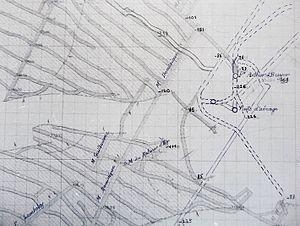
Plan du fond du puits Arthur-de-Buyer
Le puits Arthur-de-Buyer est l'un des principaux puits des houillères de Ronchamp, situé sur le territoire de la commune de Magny-Danigon, dans le département français de la Haute-Saône et la région Bourgogne-Franche-Comté. Ce puits est creusé dès 1894 pour assurer l'avenir de la compagnie minière qui se trouve dans une situation délicate à cette époque. Le projet est mené par Léon Poussigue, directeur des houillères depuis 1891. Il est chargé de diriger des travaux de creusement, de concevoir les bâtiments et d'installer chaque machine. Le siège est baptisé du nom du président Arthur de Buyer, en fonction depuis 1876 et parti en retraite lors de la mise en activité de la fosse.